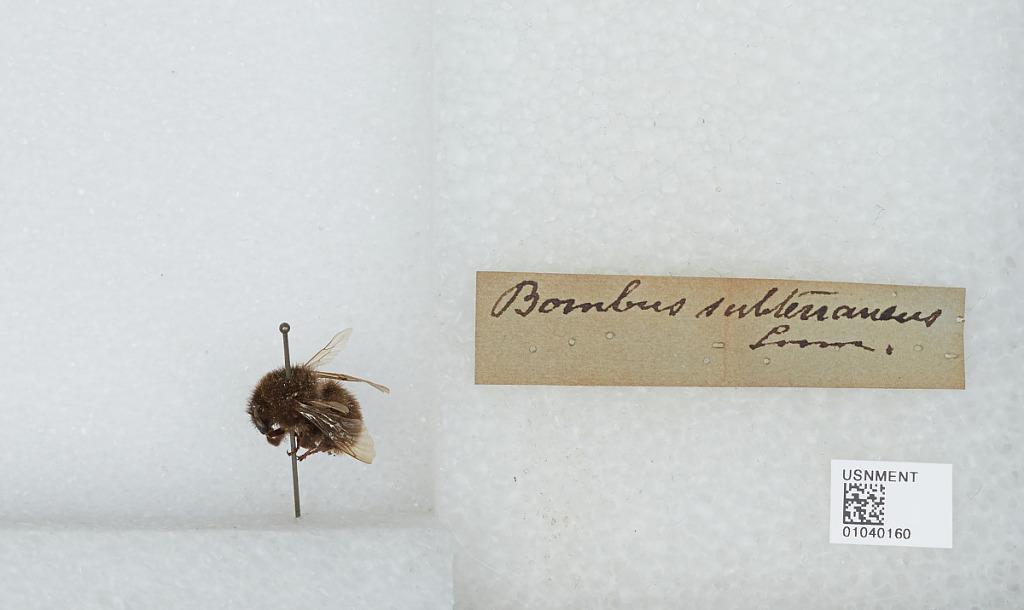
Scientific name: Bombus (Subterraneobombus) subterraneus (Linnaeus)